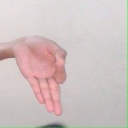
अक्षर: ज्ञ